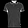
Label: T - shirt / top